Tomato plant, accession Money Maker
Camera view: tilt-top (135 deg); turntable rotation: 240 degrees
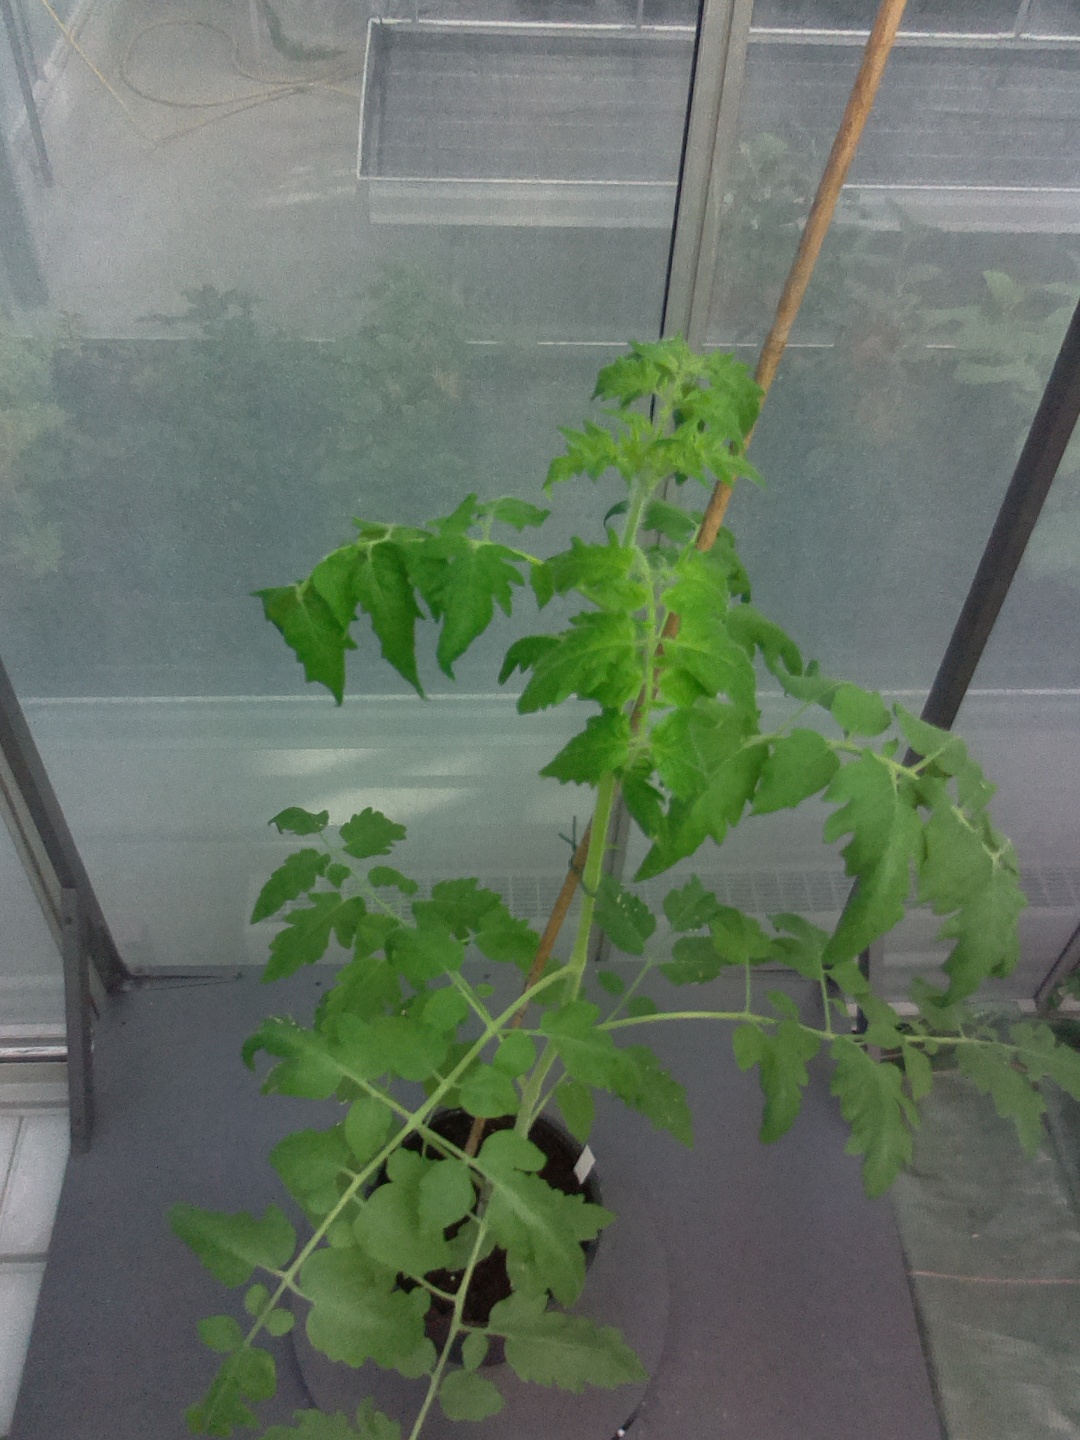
BBCH growth stage 53: 3 inflorescences visible